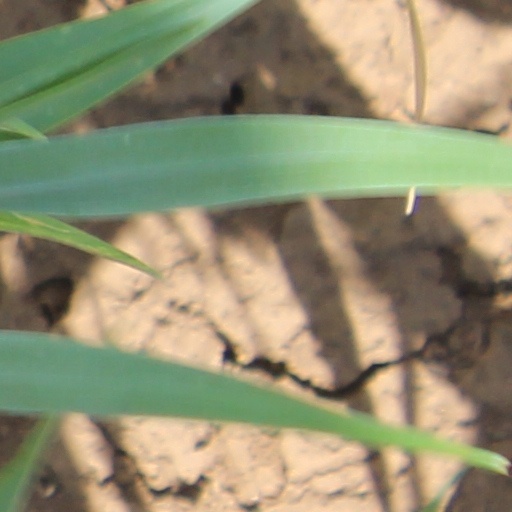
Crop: wheat